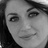
Emotion: happy